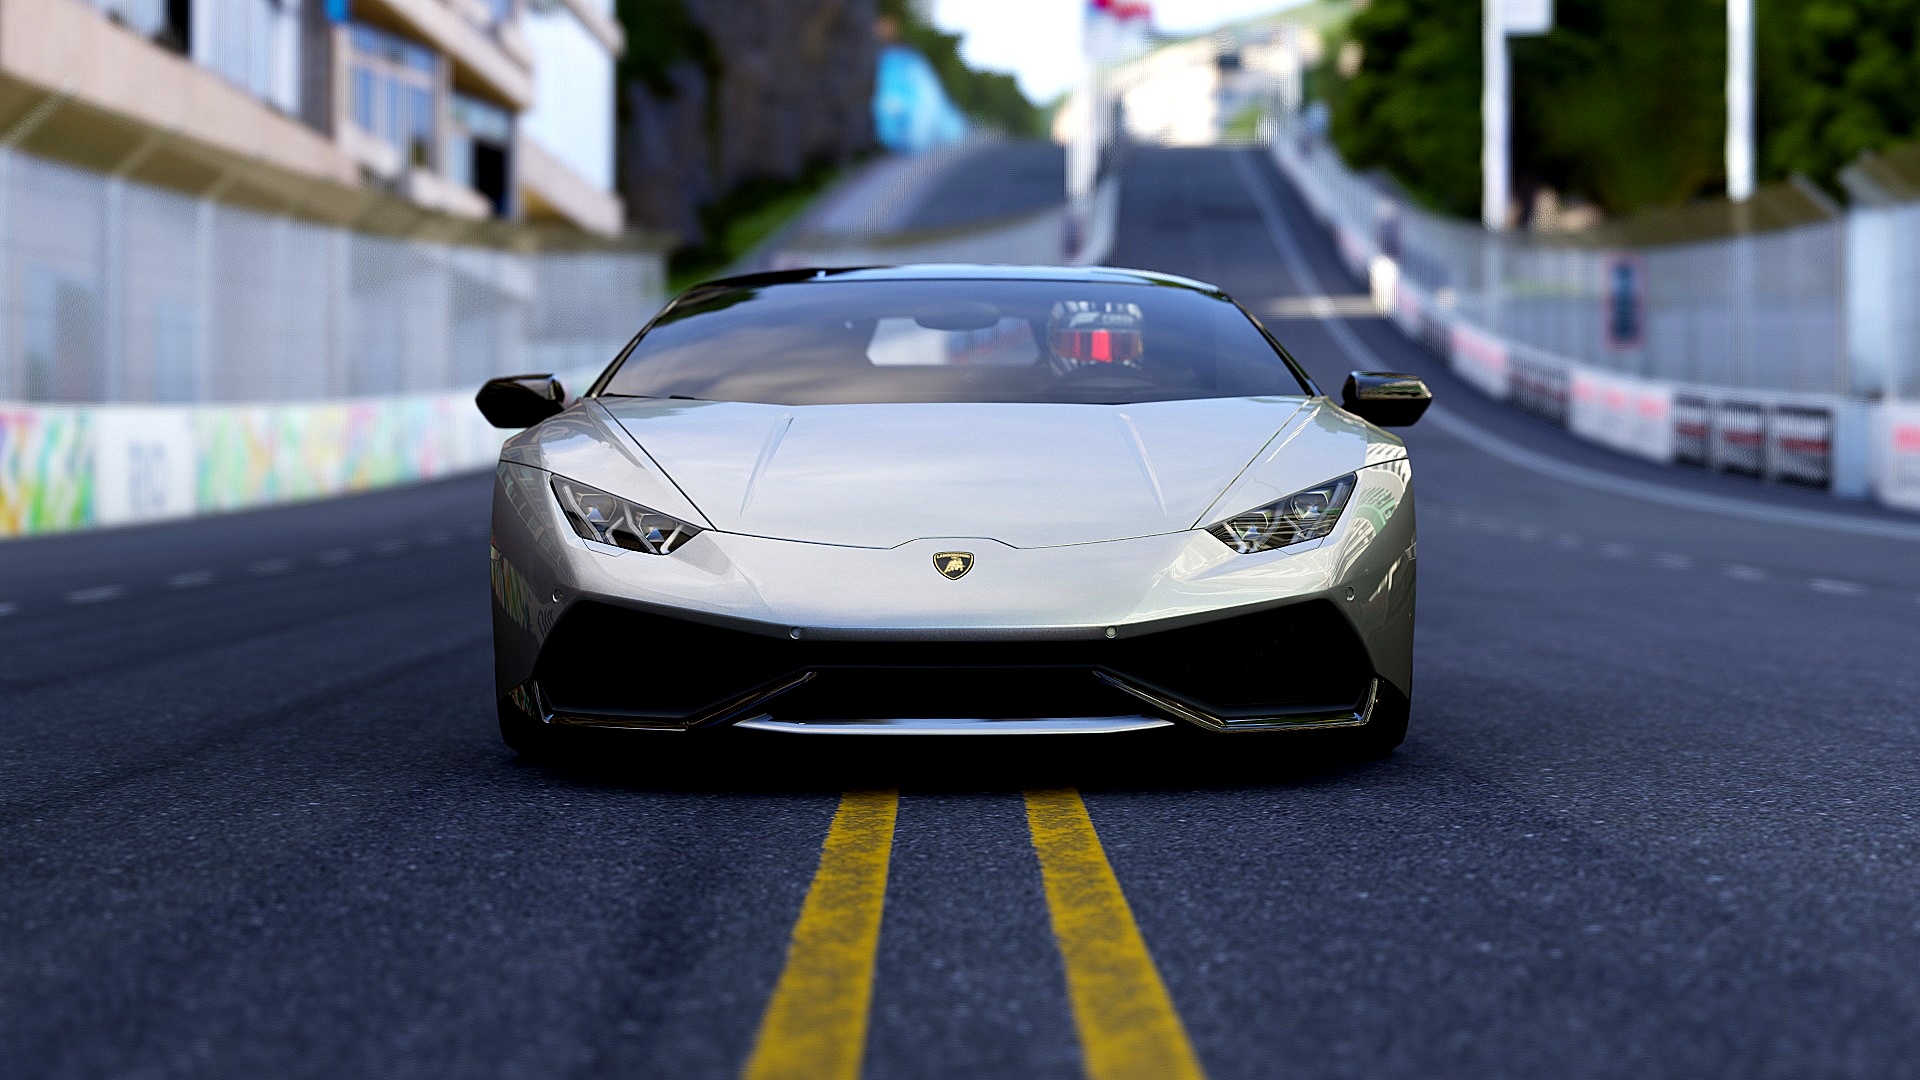
car, wheel, vehicle, sports car, supercar, lamborghini, land vehicle, automobile make, automotive design, luxury vehicle, performance car